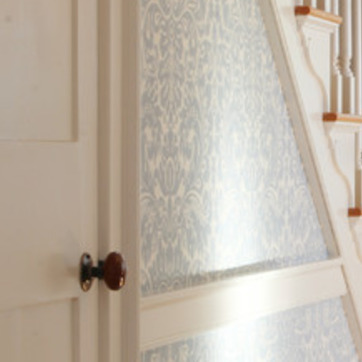
Material: wallpaper